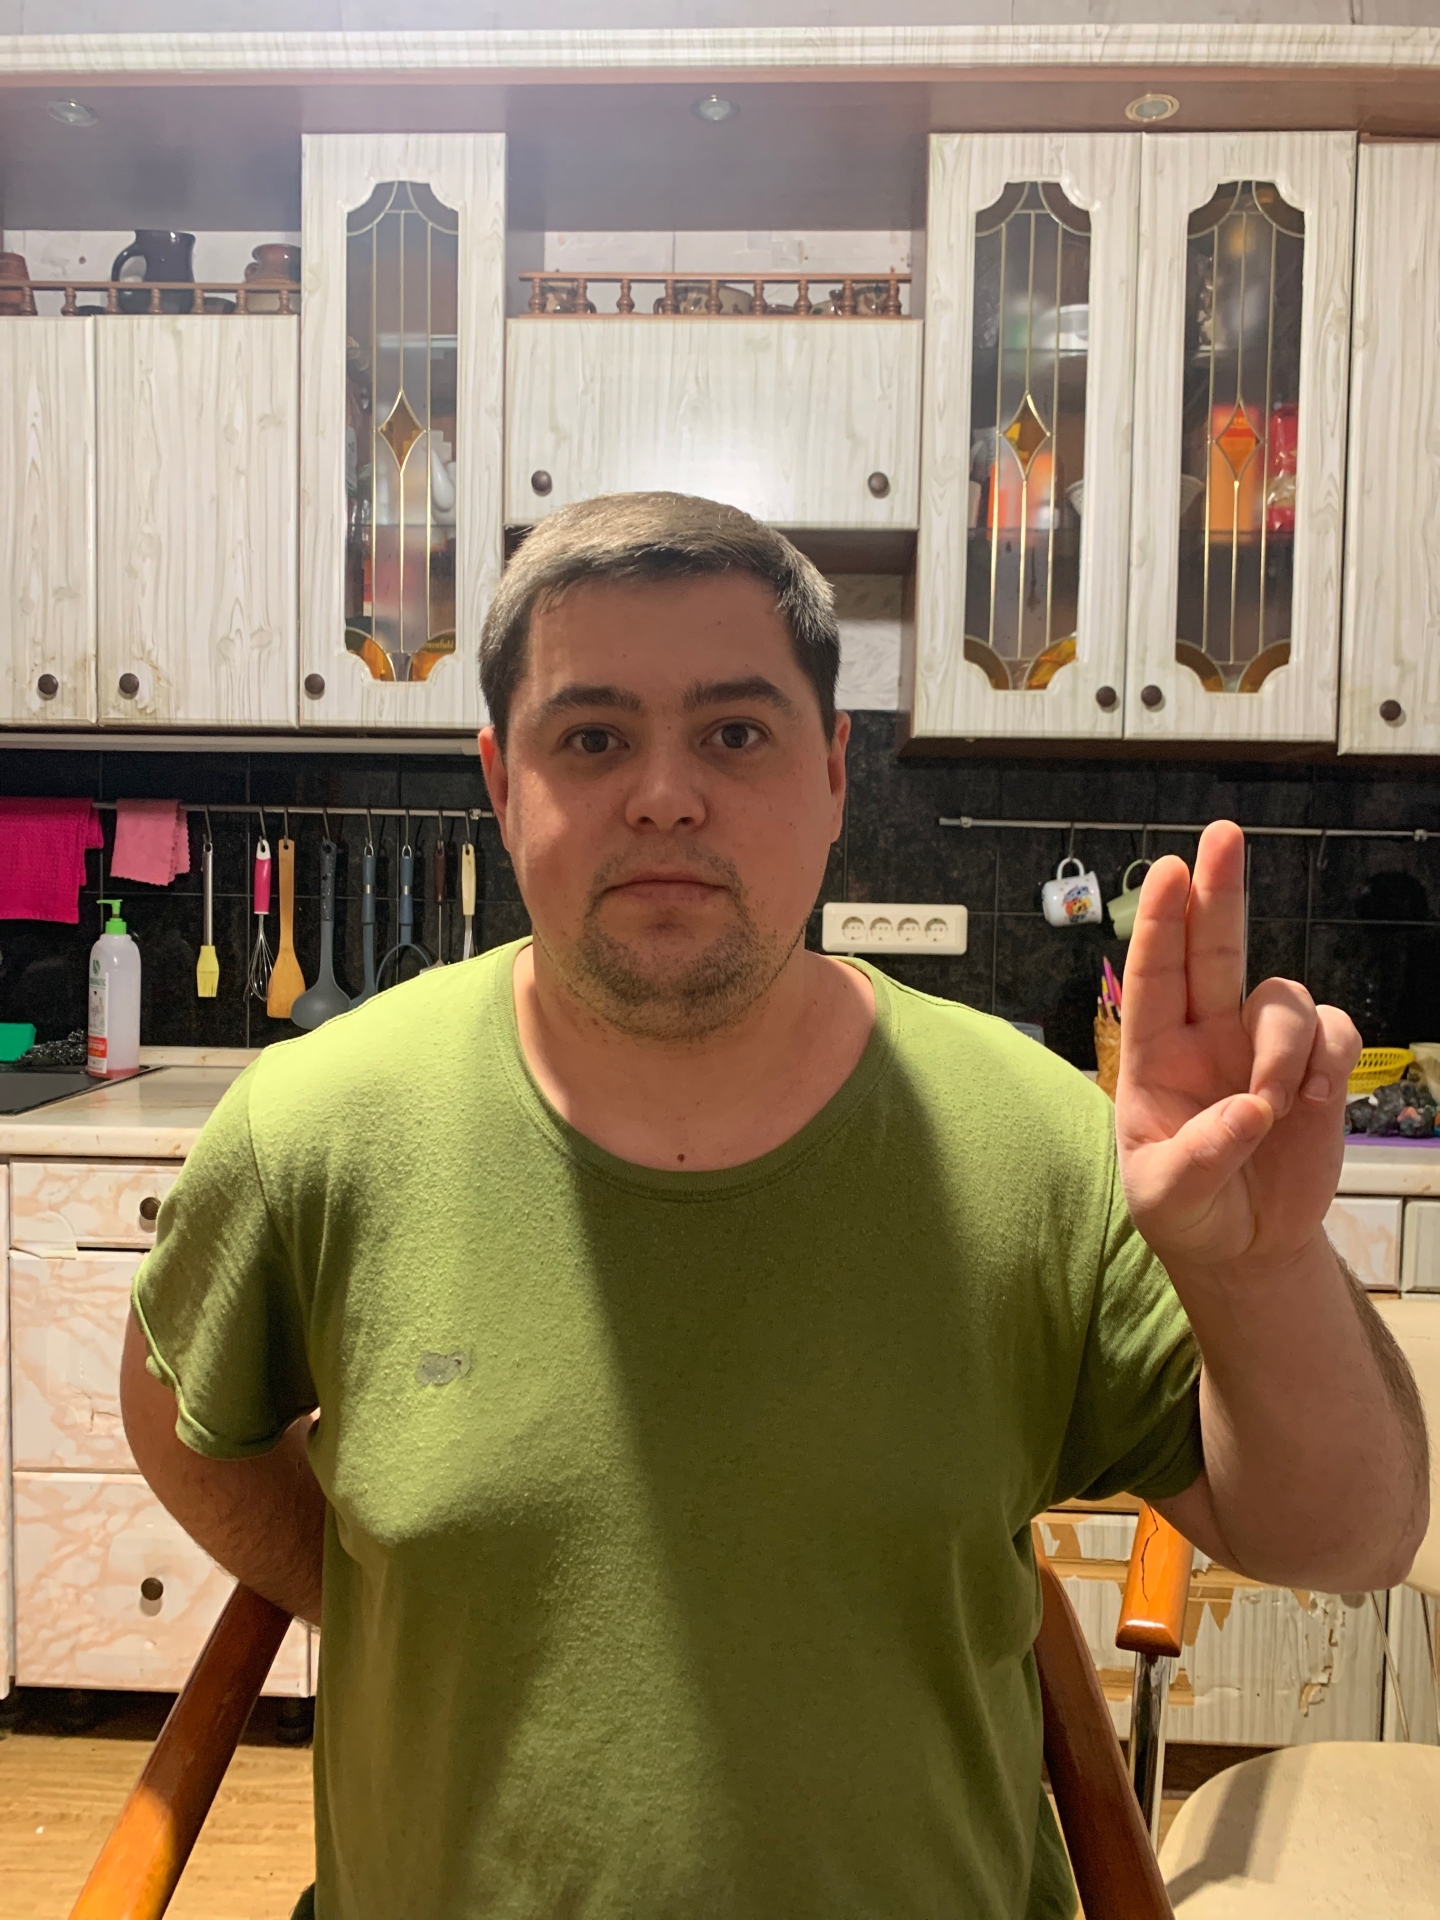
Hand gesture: two_up